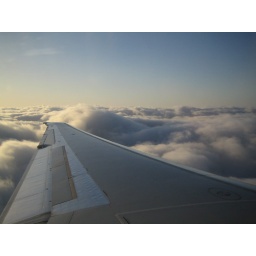
plane to mexico ~100 feet above the cloud ceiling